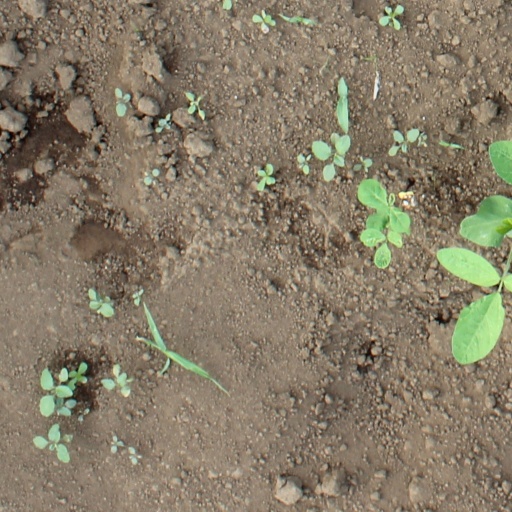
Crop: soybean